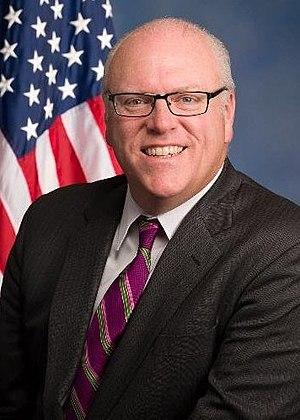
Joseph Crowley, né le 16 mars 1962 à New York, est un homme politique américain, élu démocrate de l'État de New York à la Chambre des représentants des États-Unis de 1999 à 2019.